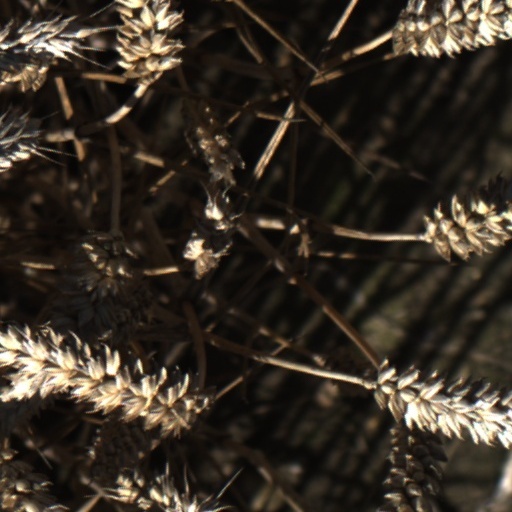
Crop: wheat